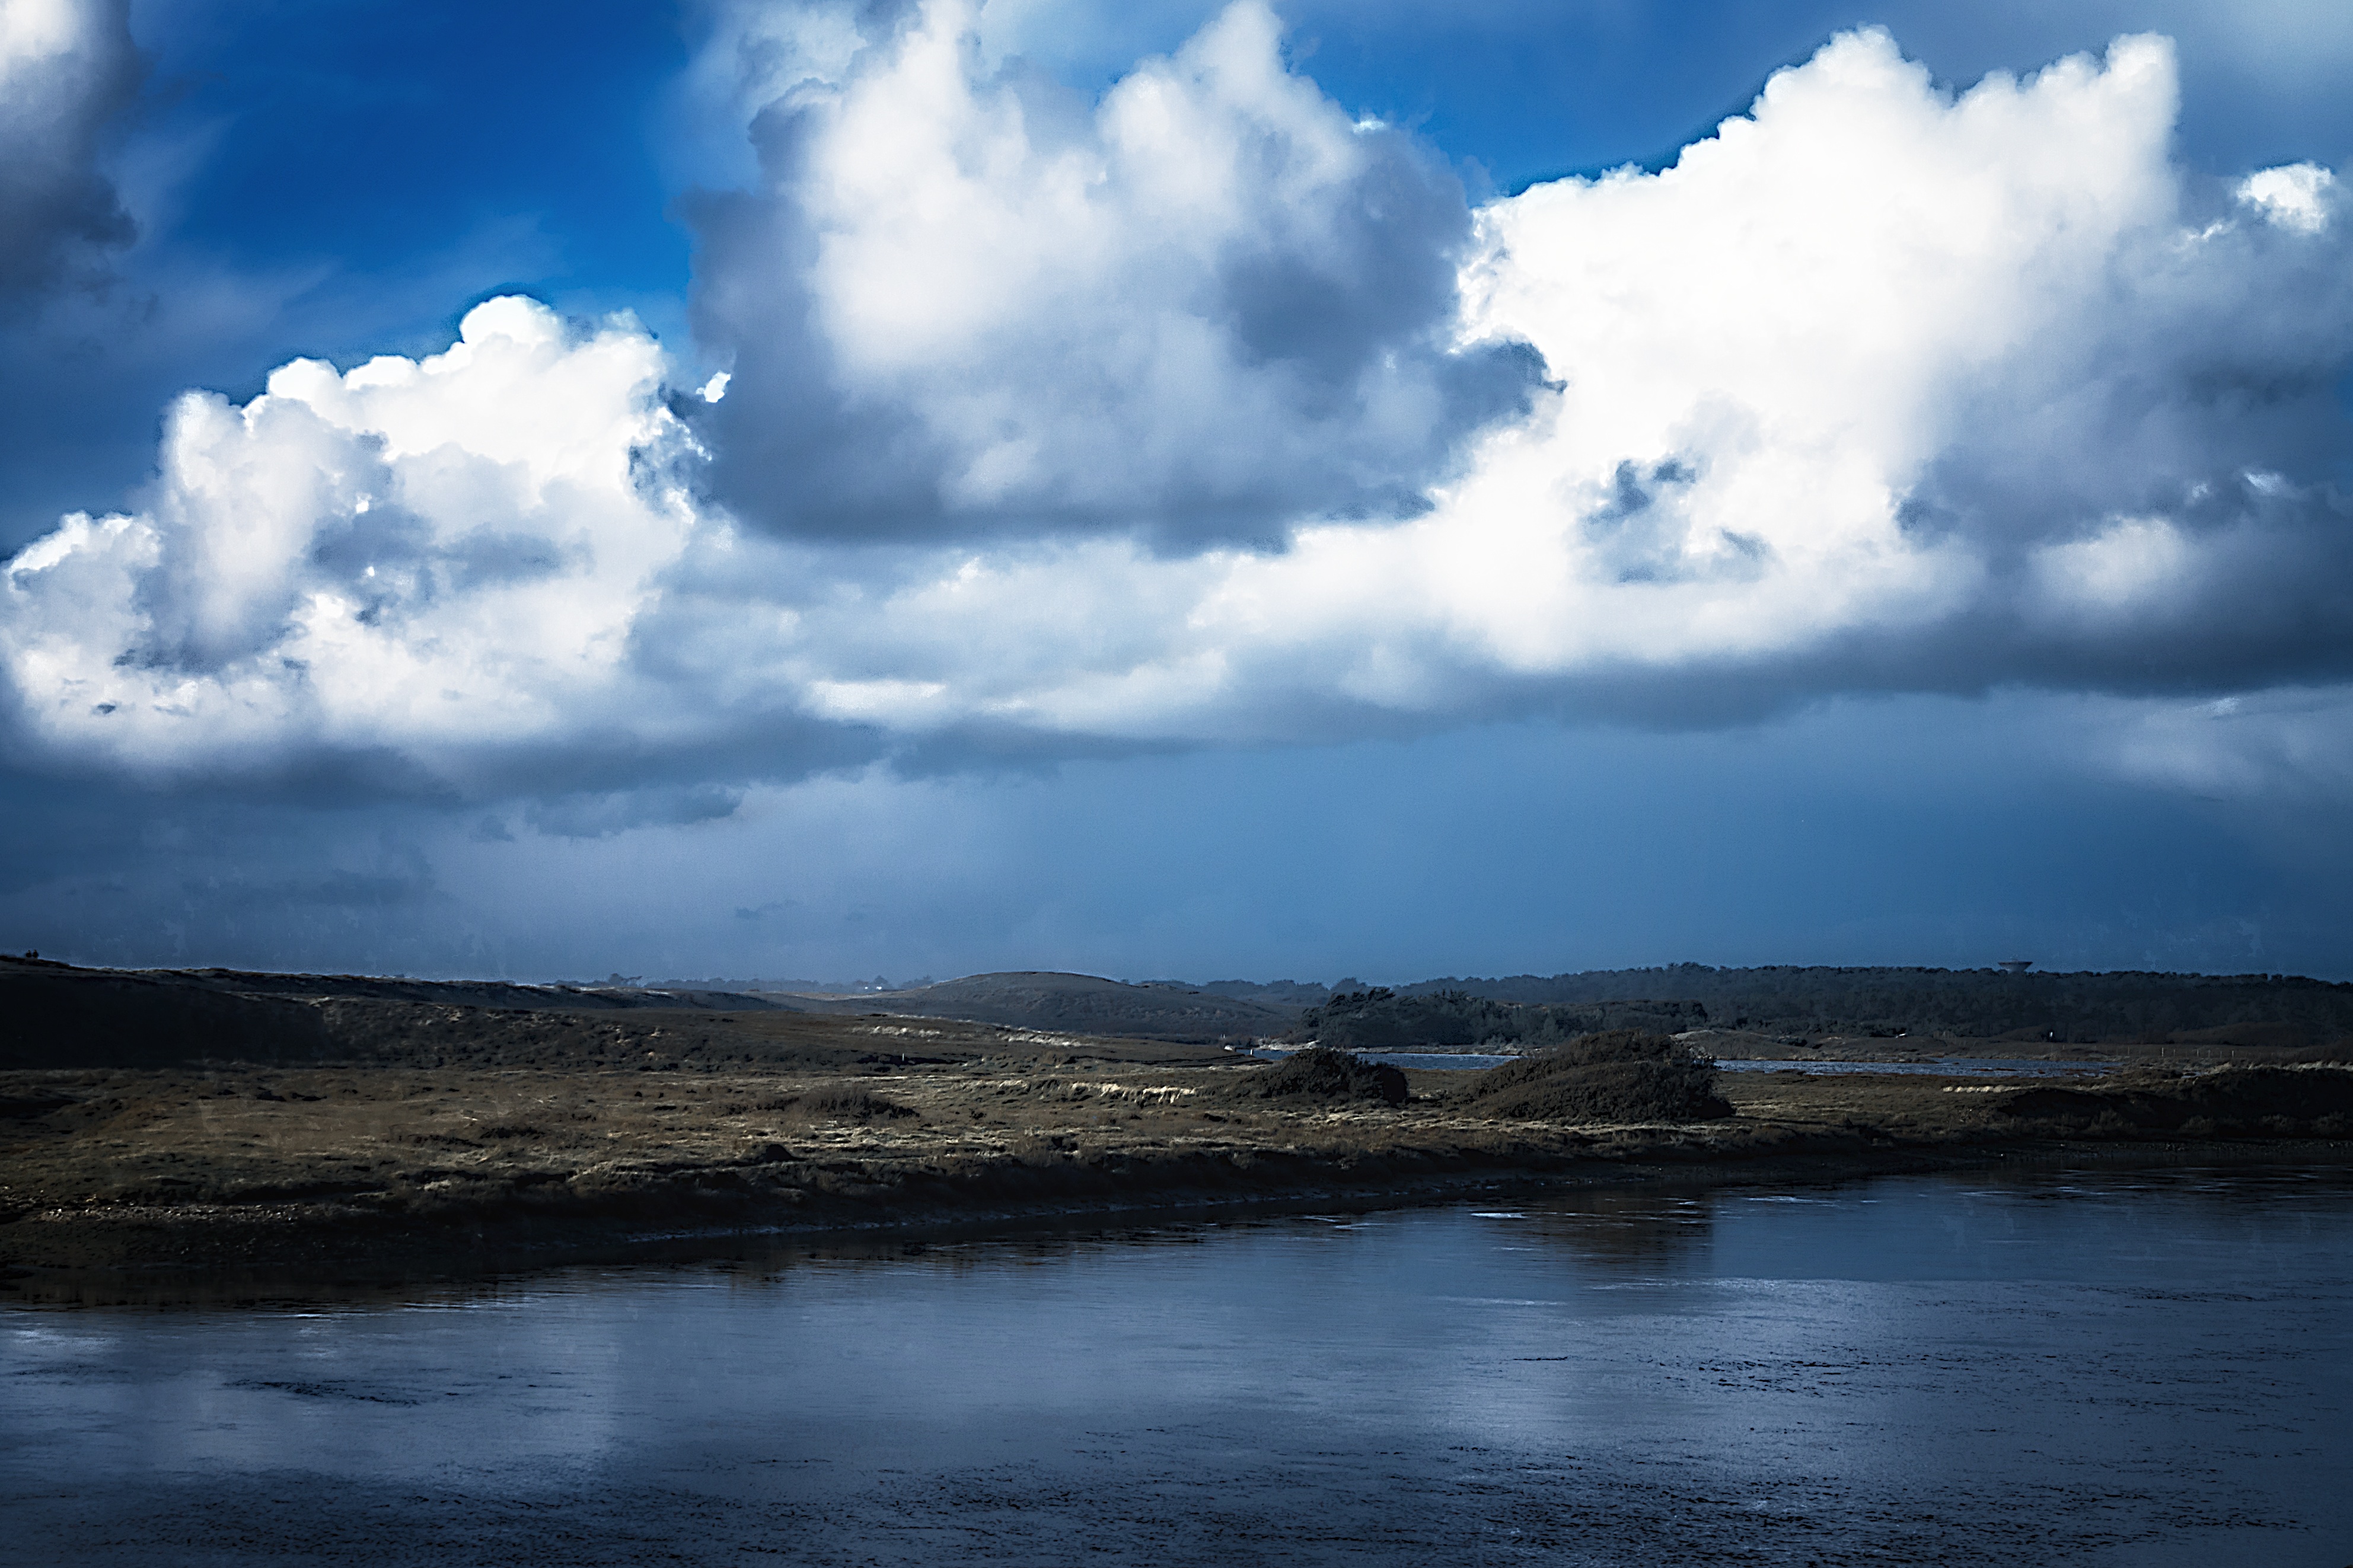
landscape, sea, coast, water, nature, ocean, horizon, mountain, cloud, sky, sunlight, morning, hill, shore, wave, lake, dawn, dusk, evening, reflection, bay, body of water, loch, meteorological phenomenon, atmospheric phenomenon